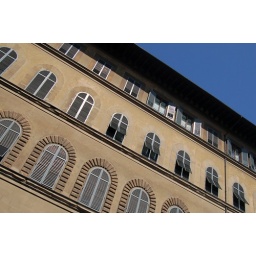
Windows of a fine stone building in sharp sunlight